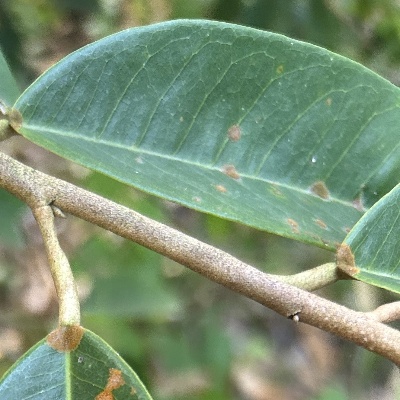
Label: Leaf_Algal